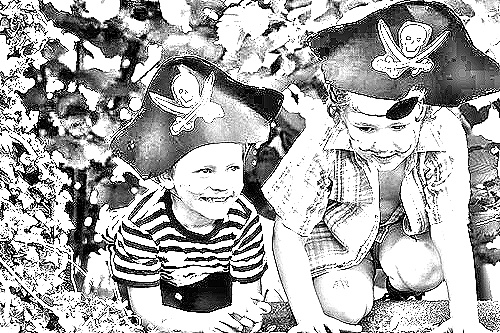
Portrait style: Sketch Portrait